Red Bull Racing RB18

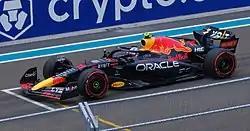
Pérez at the Miami Grand Prix

At Miami, Verstappen's car suffered from overheating and hydraulic issues in free practice, meaning Verstappen was left with little running before qualifying. Despite this, Verstappen qualified 3rd behind the two Ferraris of Leclerc and Sainz, while Pérez qualified 4th. Verstappen immediately overtook Sainz at the first corner to take 2nd, with Pérez maintaining 4th and putting pressure on Sainz for a podium position. On lap 10, Verstappen overtook Leclerc for the race lead. Pérez experienced a sensor issue on lap 20, losing time to Sainz on the straights. The issue was resolved on the following lap, but reports suggested he lost power as a result. On lap 41, a late safety car allowed Pérez to pit for fresh medium tyres, potentially offering better grip in the closing stages. Although Pérez constantly put pressure on Sainz on the restart, he was unable to pass him as his car's straight-line speed was compromised by his earlier sensor issue. Verstappen fended off Leclerc to take the victory, while Pérez finished the race in 4th.